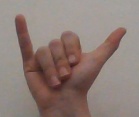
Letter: ya